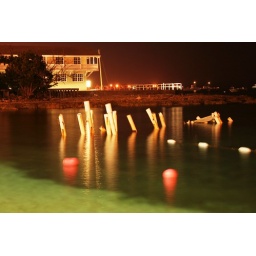
Either seaweed or algae that is causing the green water instead of the turquoise in this part of the port